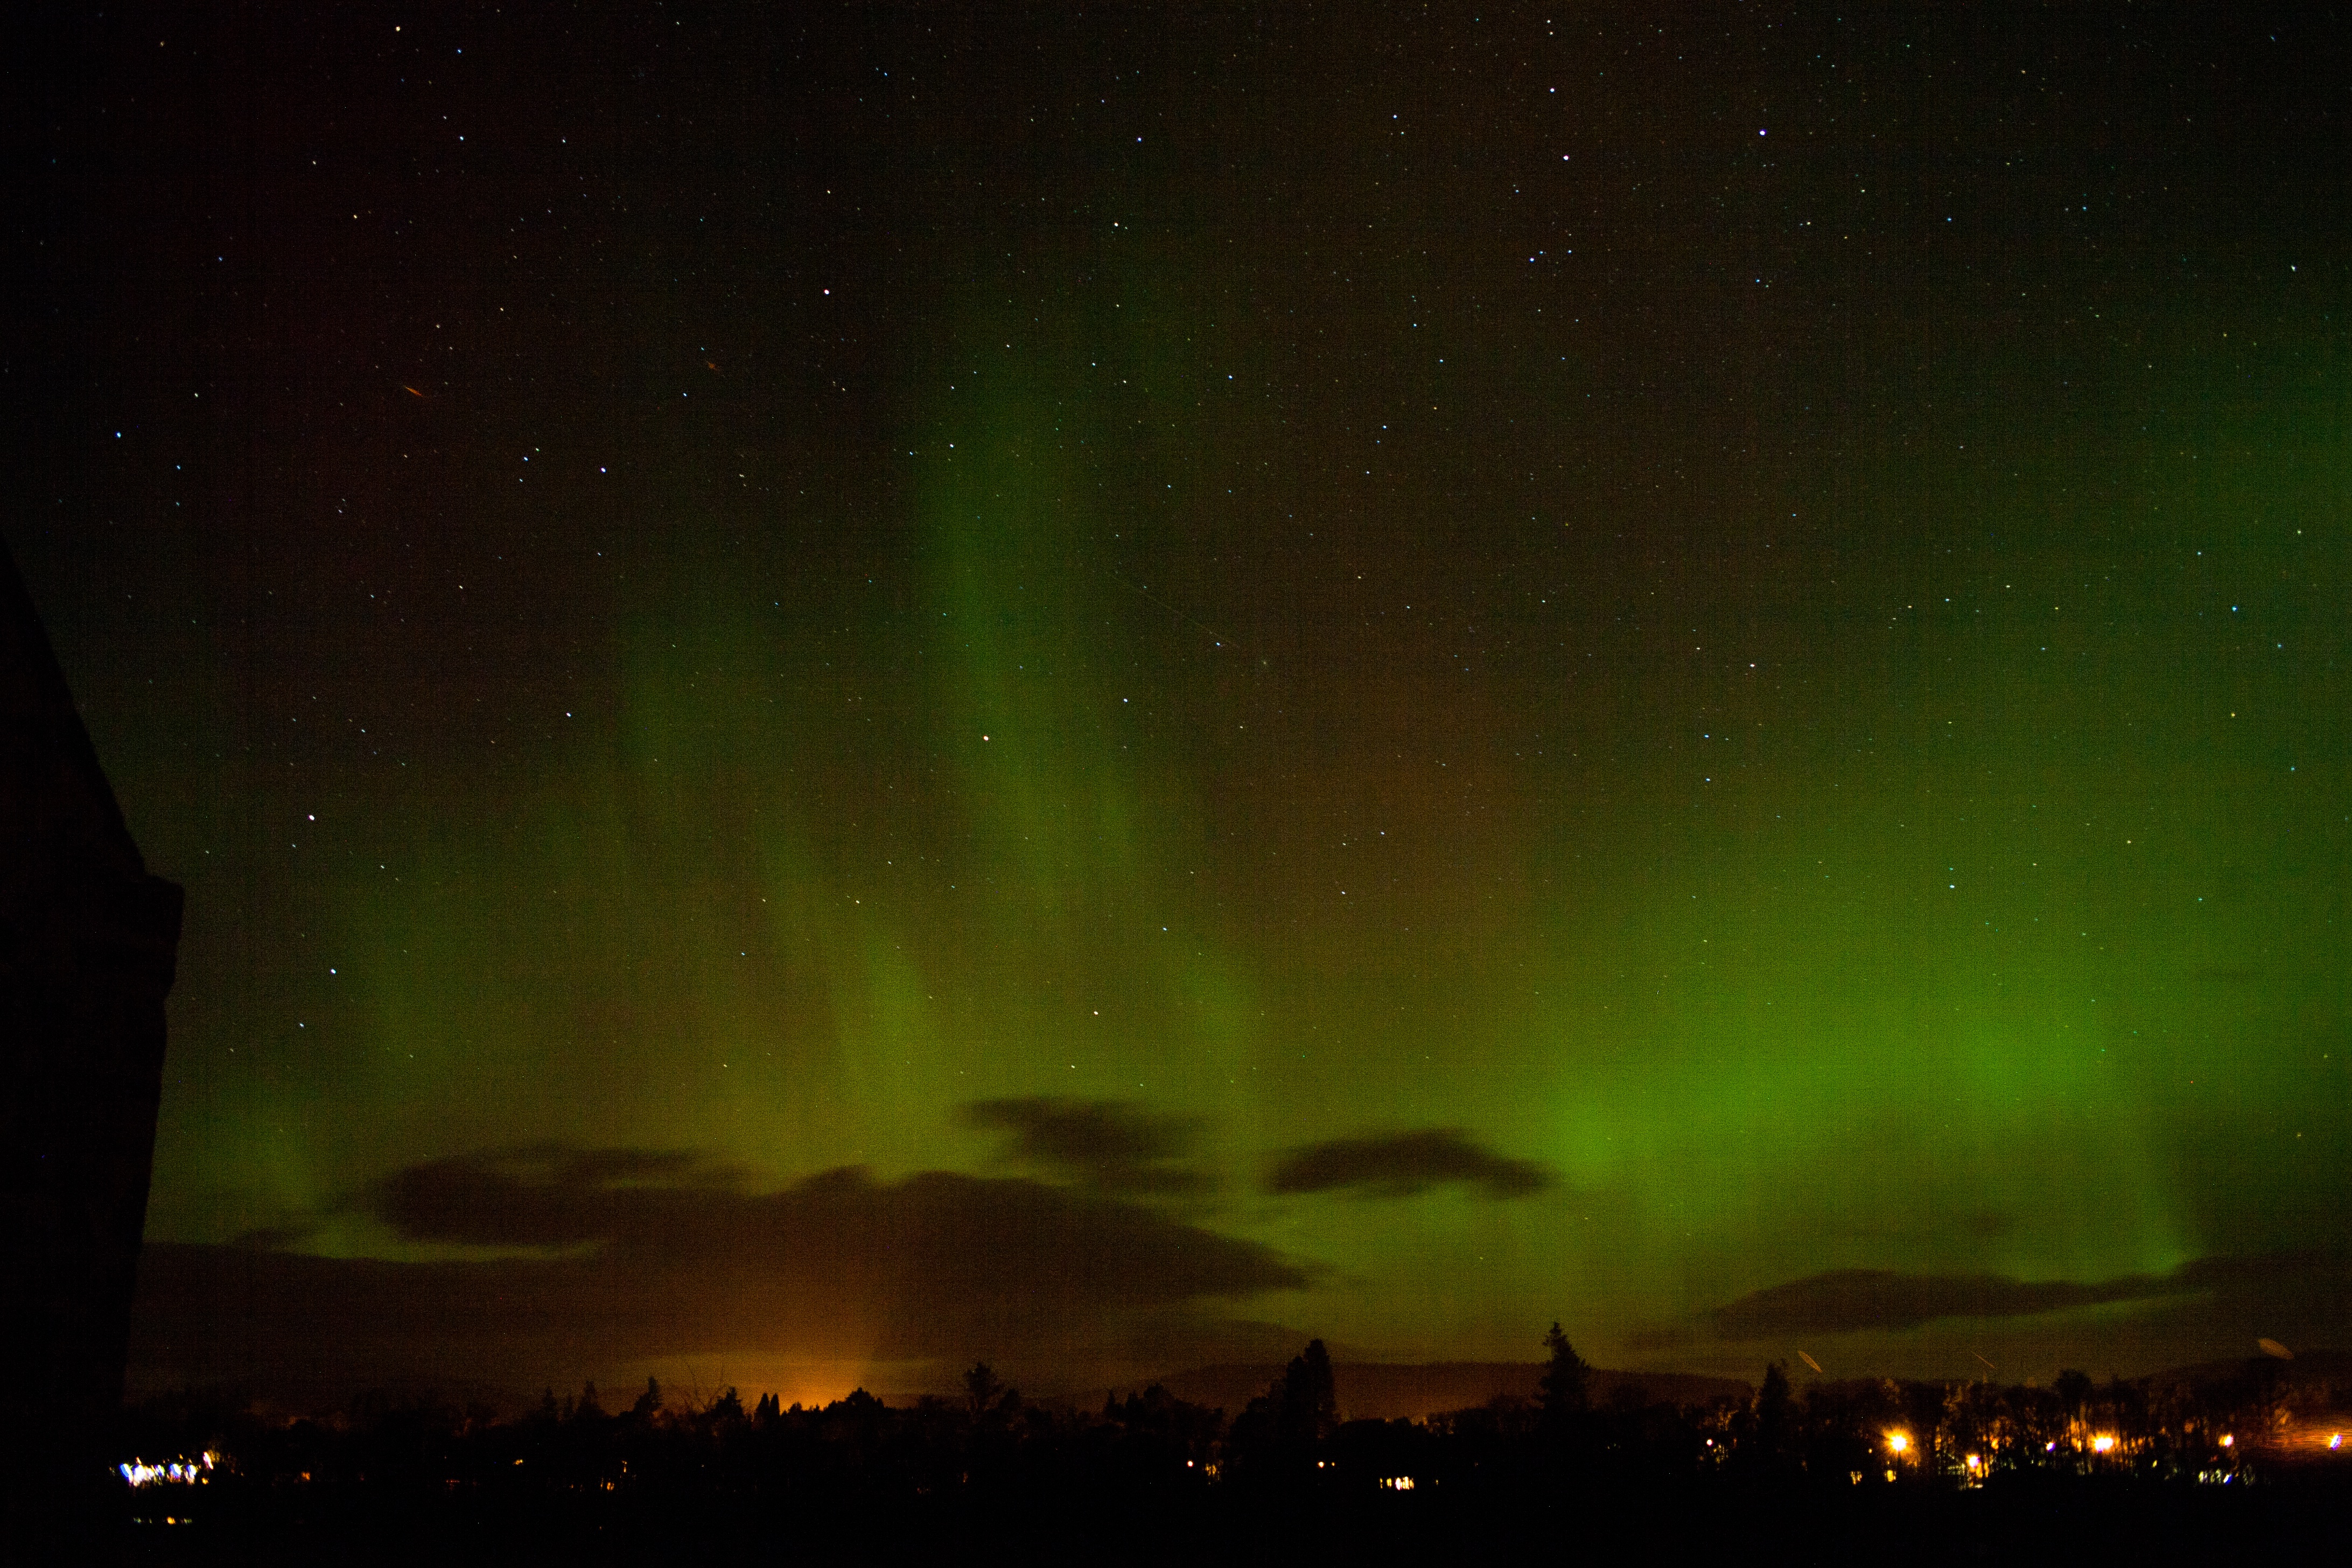
atmosphere, aurora, phenomenon